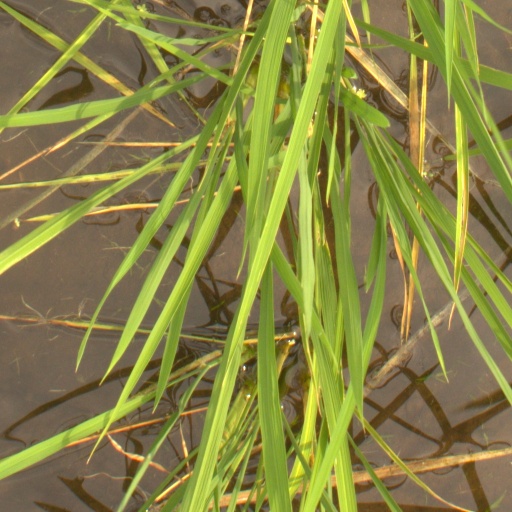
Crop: rice